Swan River (New York)

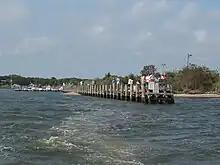
Swan River Inlet

From the 17th century onward, Patchogue was a major maritime center on the south shore. Settled initially by Native Americans, this center was favored by English colonists who traveled from New England to Long Island in the late 17th century, working the bay to harvest shellfish and finfish.